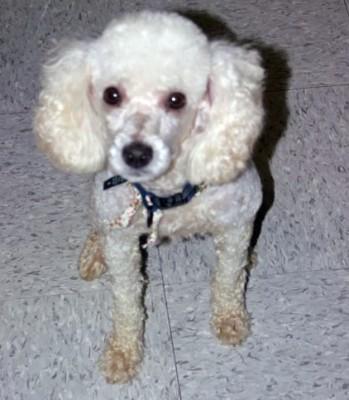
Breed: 200-n000010-miniature_poodle